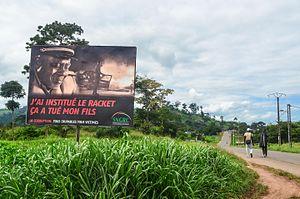
Alassane Dramane Ouattara, souvent désigné sous ses initiales « ADO », né le 1ᵉʳ janvier 1942 à Dimbokro, est un homme d'État ivoirien. Il est président de la République de Côte d’Ivoire depuis le 6 mai 2011.